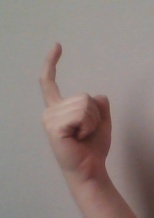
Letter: ra